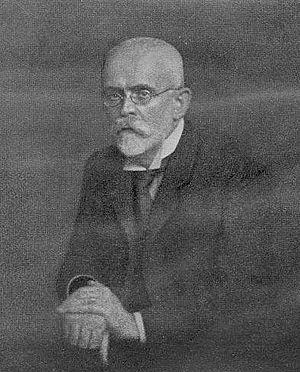
Karl Krumbacher, né le 23 septembre 1856 et mort le 12 décembre 1909, est un érudit allemand spécialiste de la culture byzantine.